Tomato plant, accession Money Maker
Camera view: vertical (180 deg); turntable rotation: 180 degrees
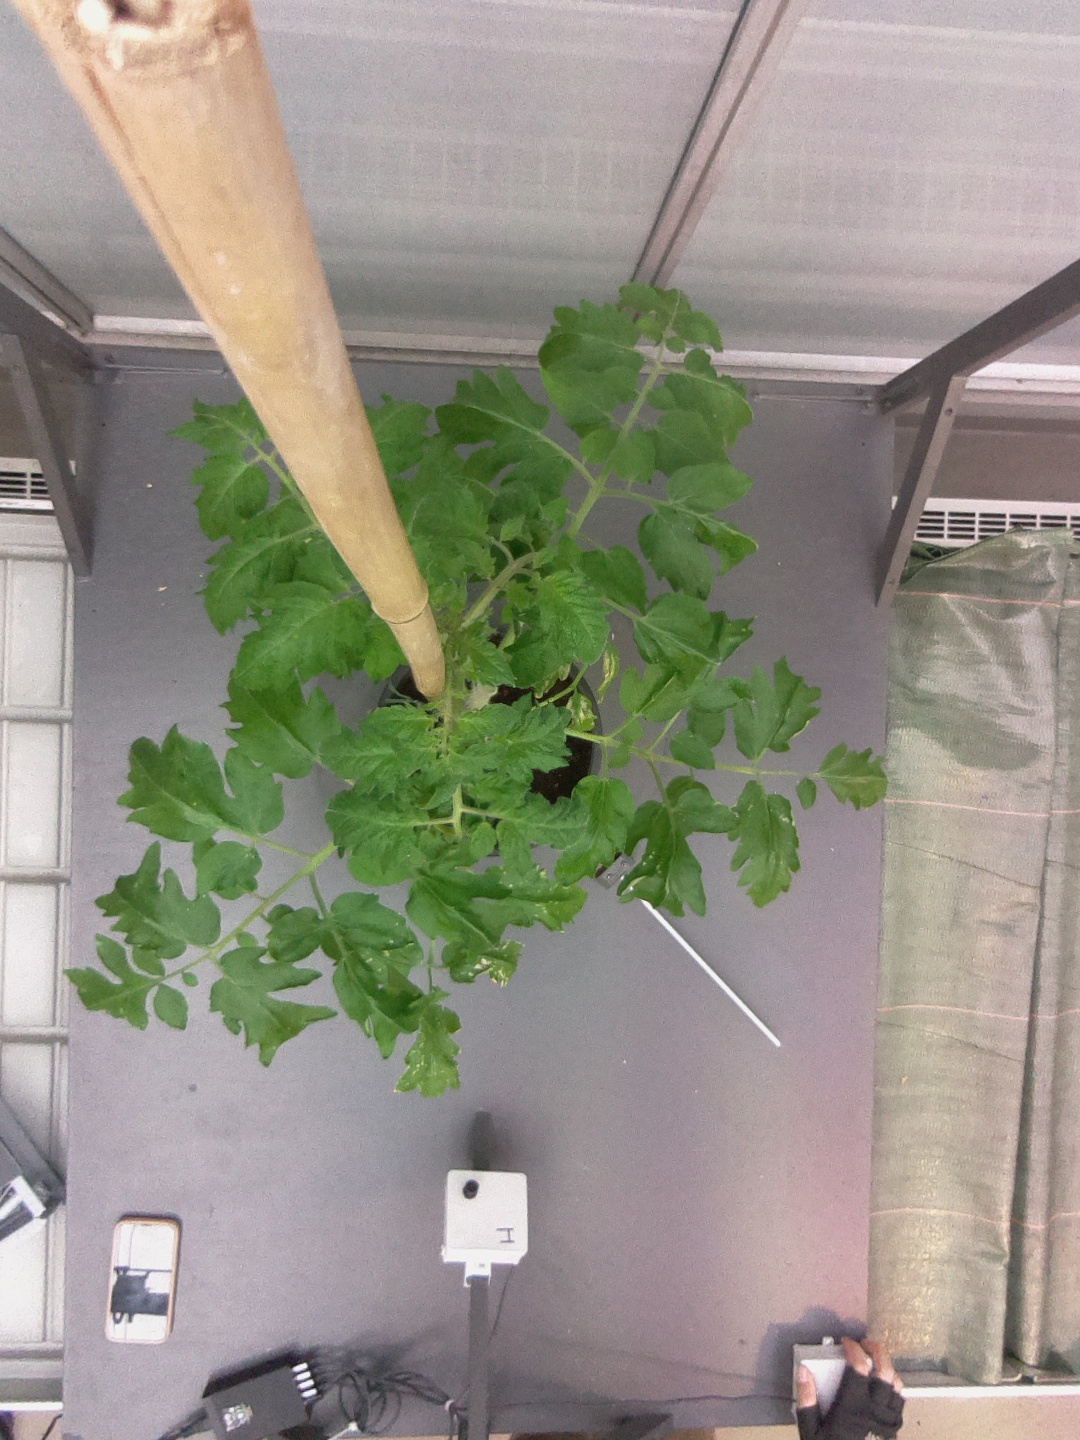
BBCH growth stage 52: 2 inflorescences visible